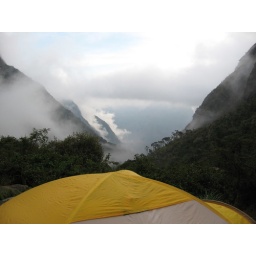
You can tell we're in the cloud forest